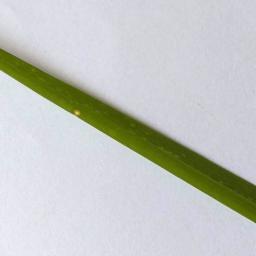
Label: Rice___Leaf_Blast